Governor Irwin (fireboat)

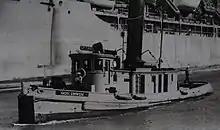
The "Governor Irwin" was steam-powered.

The Governor Irwin was a fireboat operated in San Francisco, California from 1878 to 1909. She was steam-powered. She participated in the recovery after the 1906 San Francisco earthquake and fire, and was owned by the State of California. The boat could only pump a modest per minute.